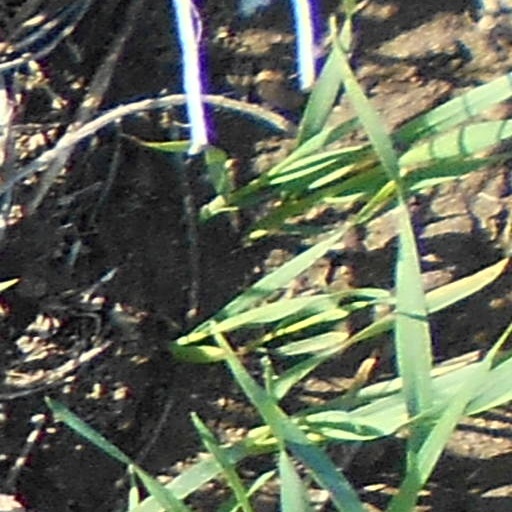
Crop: wheat